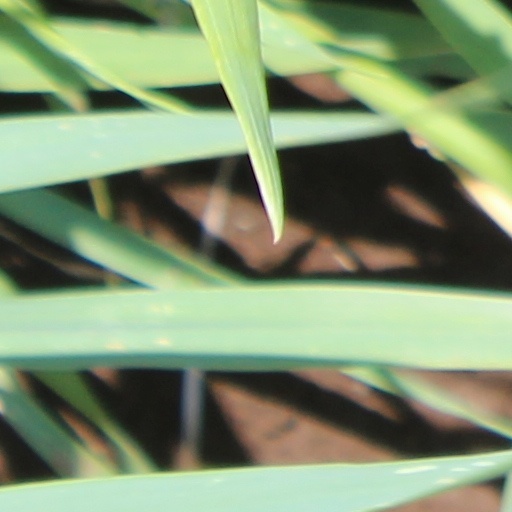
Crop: wheat